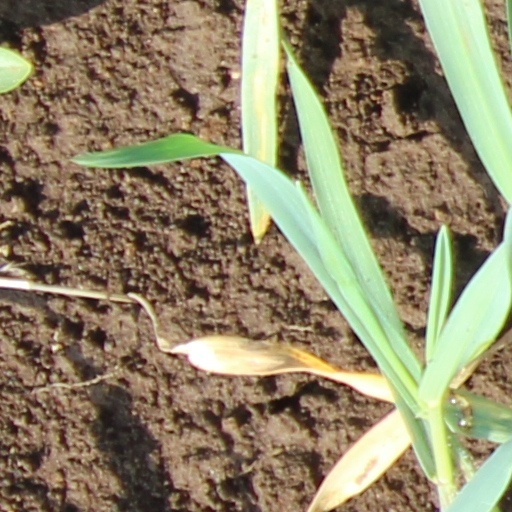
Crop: wheat